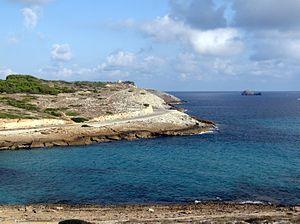
Artà, en catalan et officiellement, est une commune d'Espagne de l'île de Majorque dans la communauté autonome des Îles Baléares. C'est une des cinq comarques du Llevant. La commune comprend six localités : Artà, localité principale et siège de mairie, Colònia de Sant Pere, Betlem, Montferrutx, S'Estanyol et Sant Pere.